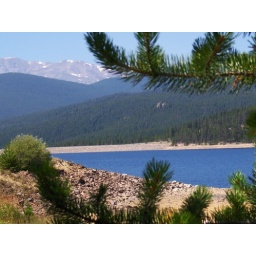
Colorado; Turquoise Lake; pine branches forefront to lake and mountains in background